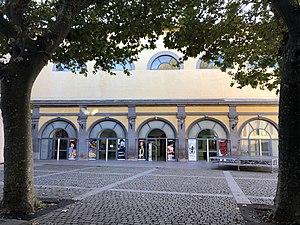
La Cinémathèque de Toulouse est une institution fondée en 1964 par des cinéphiles passionnés réunis autour de Raymond Borde. Elle se définit par les deux missions fondamentales qui caractérisent toute cinémathèque : la conservation et la diffusion du patrimoine cinématographique.